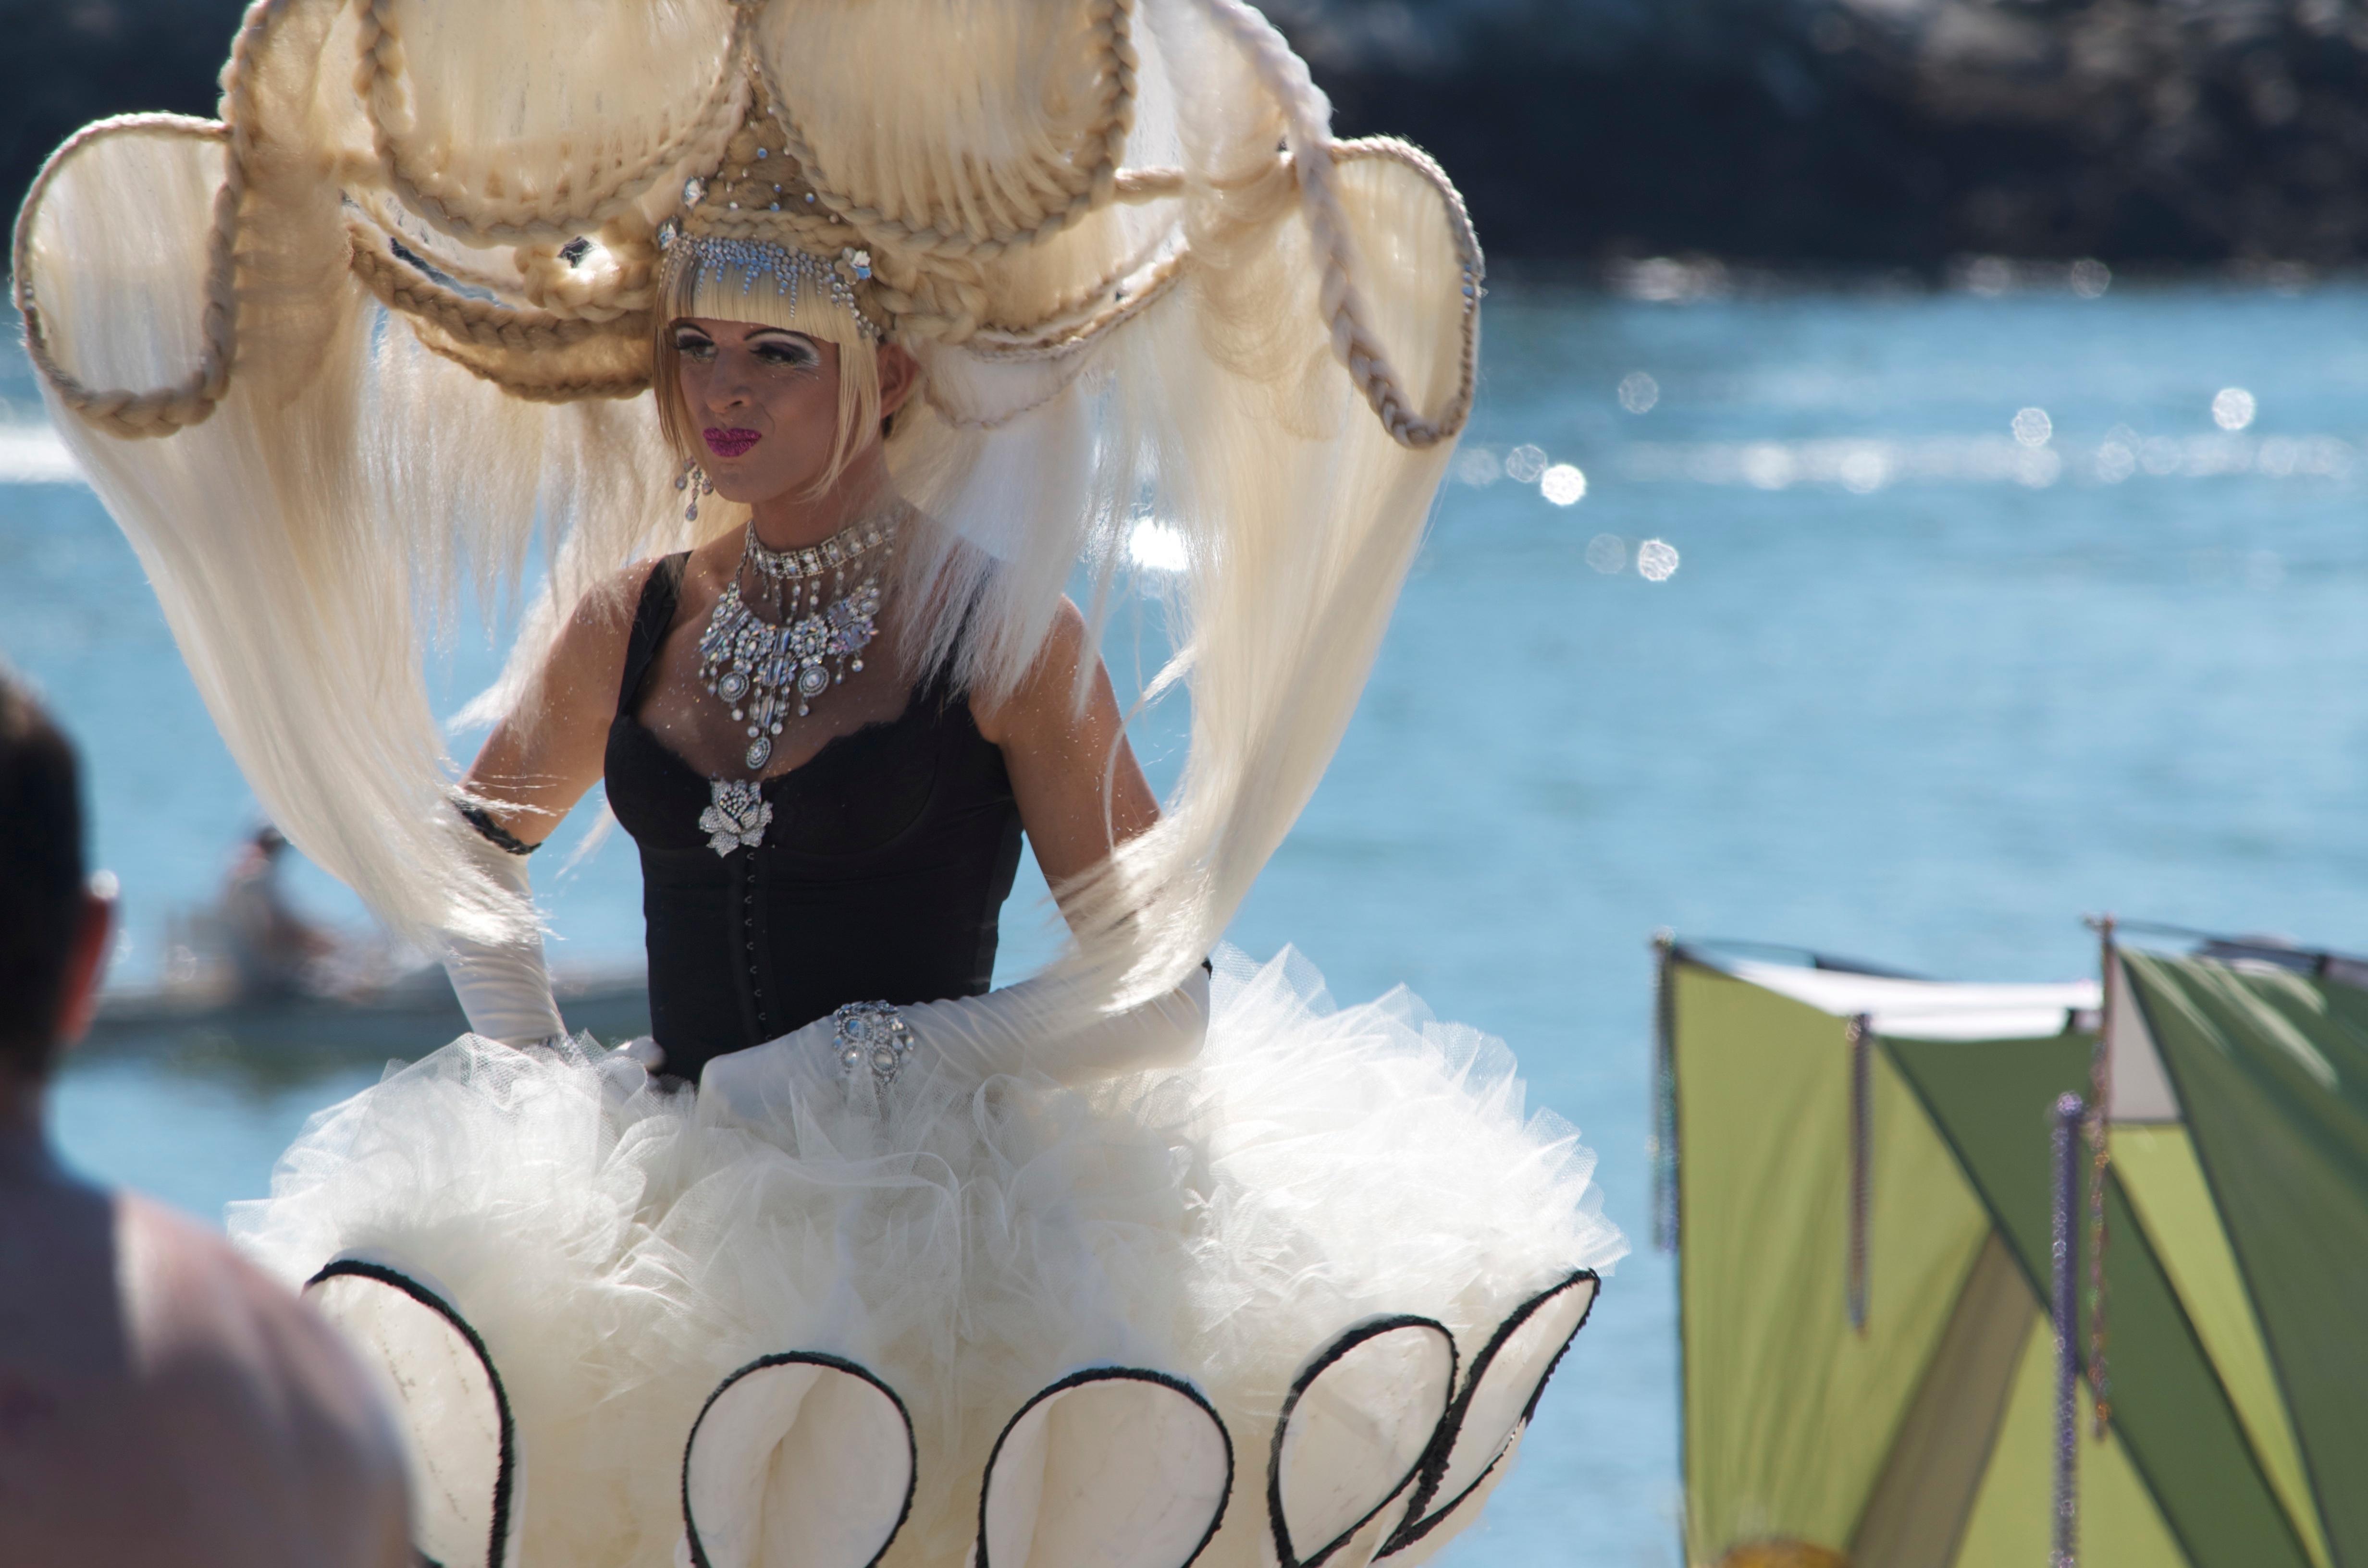
woman, clothing, bride, dress, costume, anime, carneval